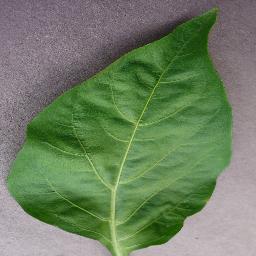
Label: Pepper,_bell___healthy